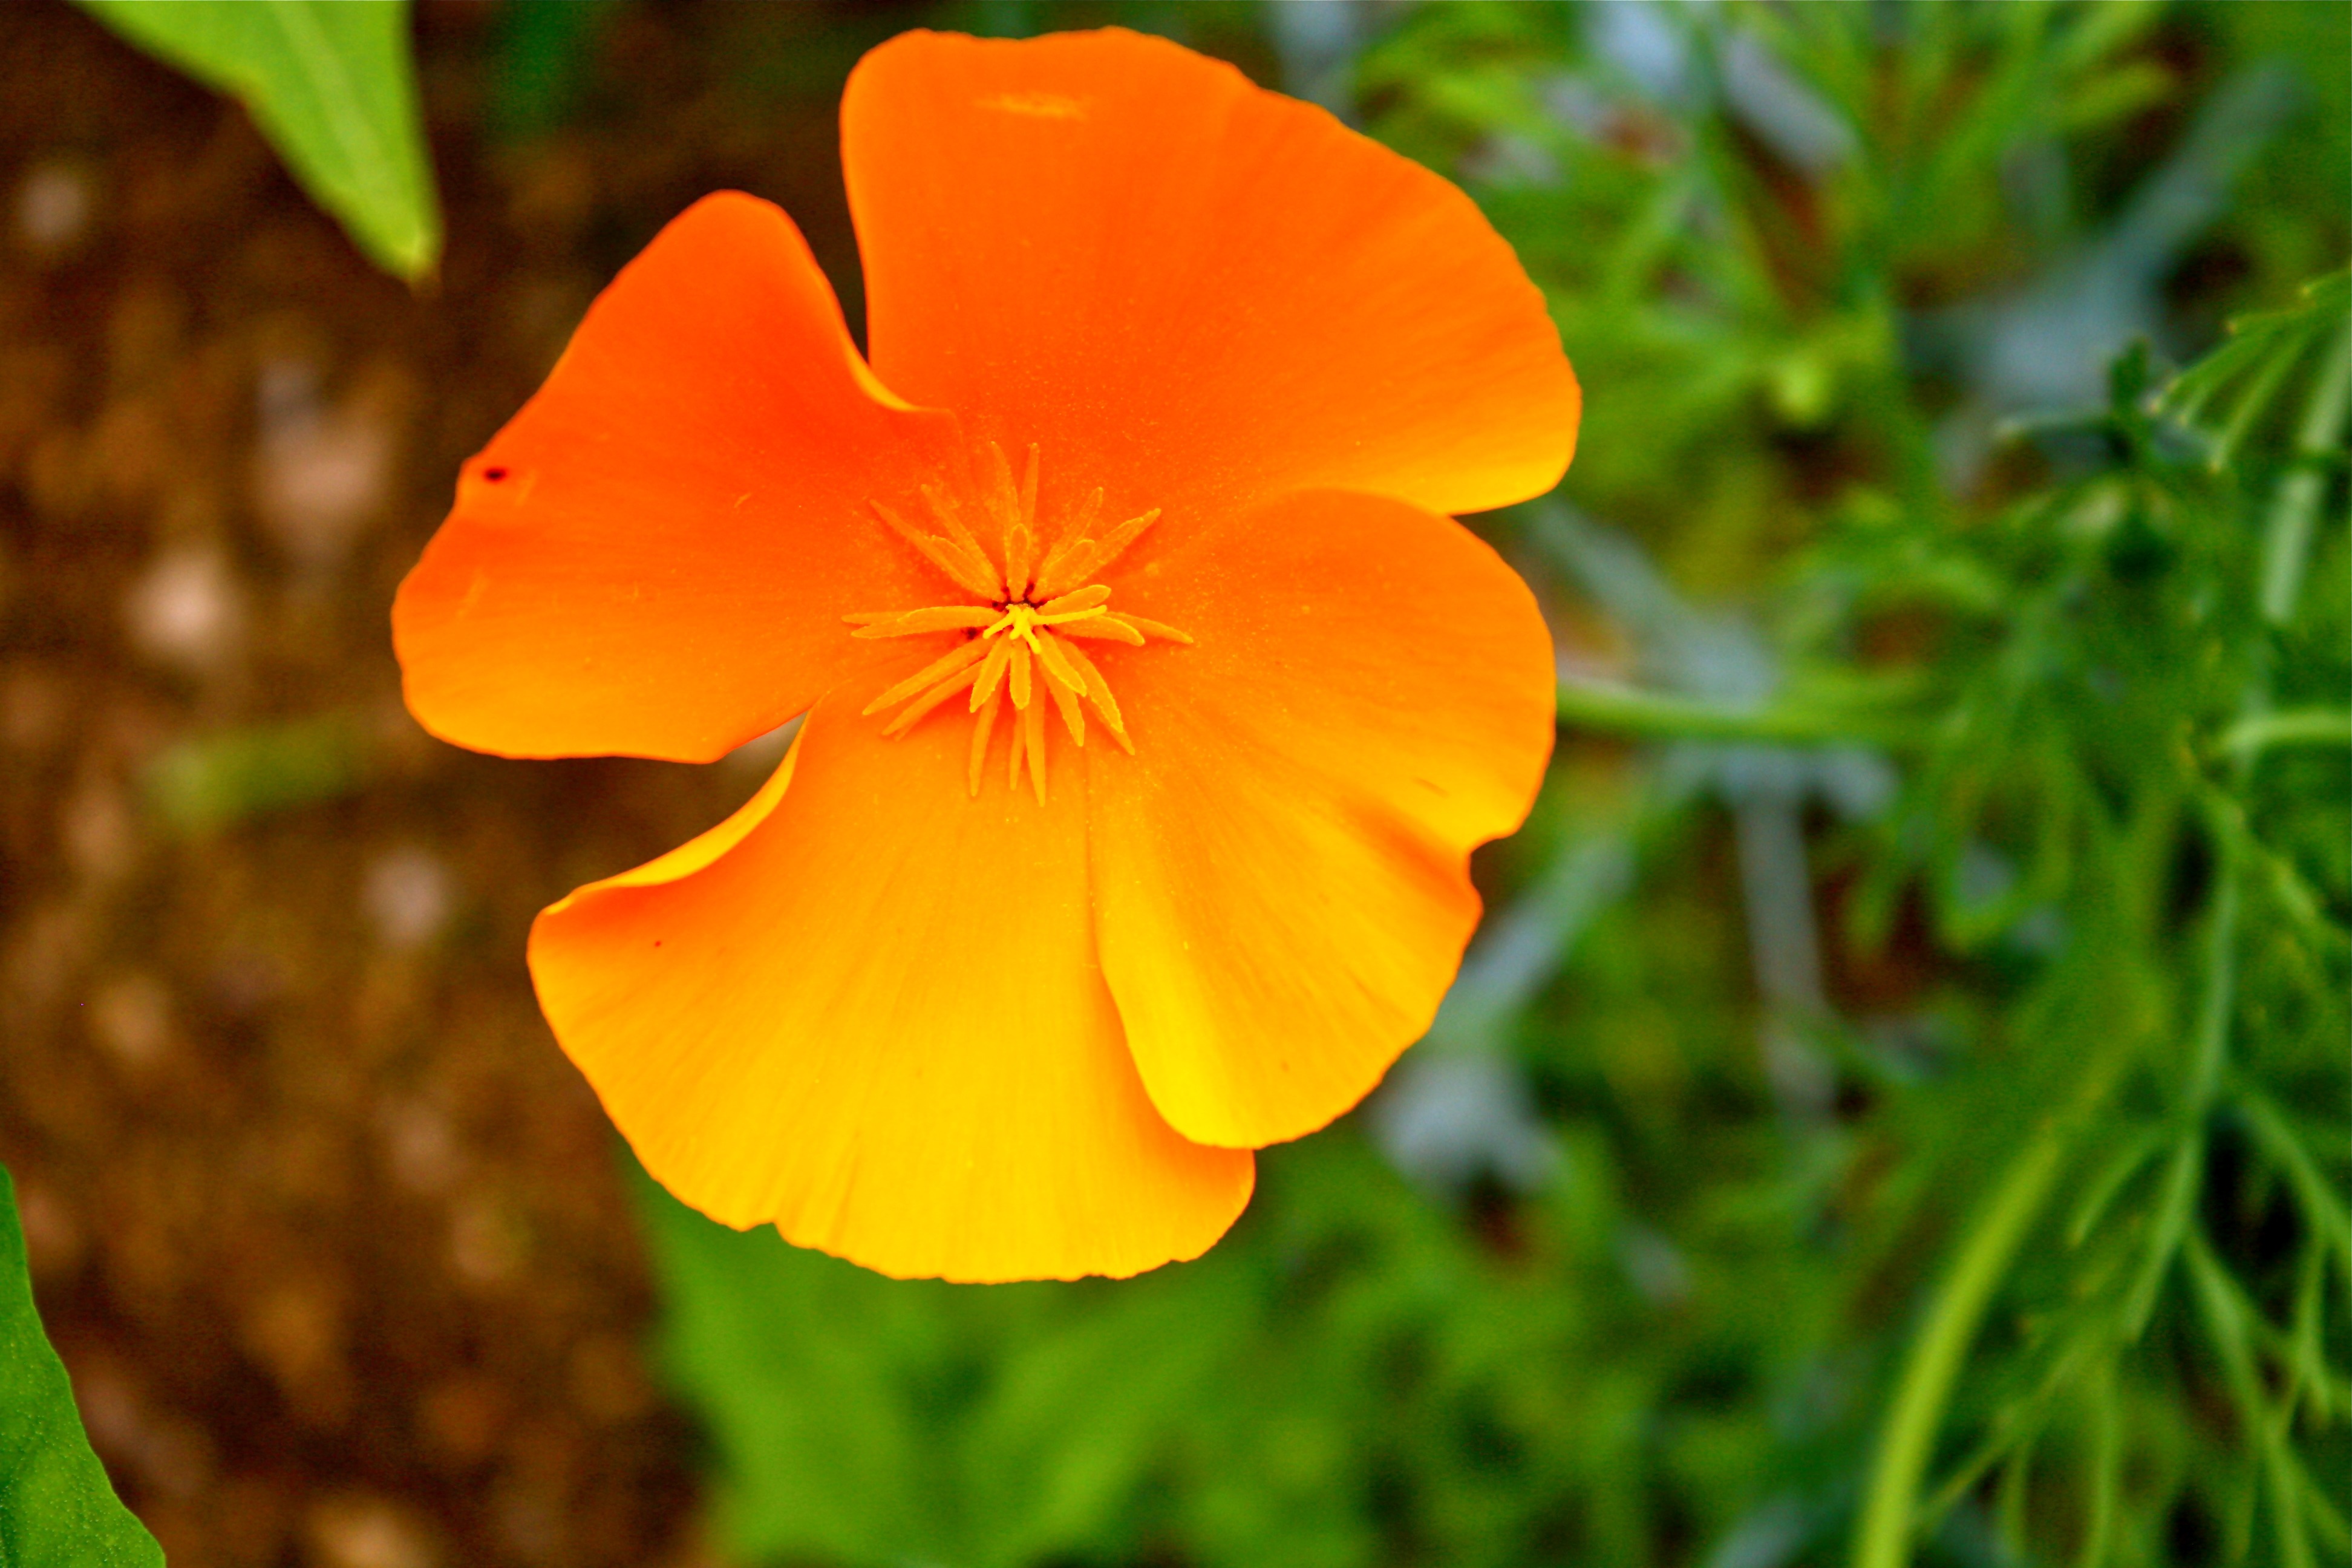
landscape, nature, grass, outdoor, blossom, growth, plant, bunch, field, meadow, countryside, stem, leaf, flower, petal, country, floral, wildlife, wild, environment, foliage, bouquet, decoration, rural, orange, spring, scenic, natural, fresh, romantic, botany, blooming, colorful, yellow, agriculture, flora, season, botanical, life, eco, ecology, wildflower, close up, bright, scene, poppy, vibrant, bud, macro photography, vitality, flowering plant, eschscholzia californica, annual plant, plant stem, land plant